Church of All Saints, Selworthy

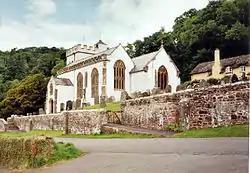

The Church of All Saints which sits on a hillside above Selworthy, Somerset, England is a whitewashed 15th-century Church, with a 14th-century tower. It has been designated by English Heritage as a Grade I listed building.